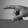
ASL letter: P